Freedom Flights

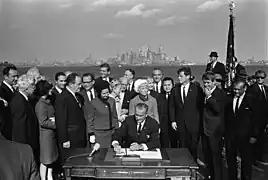
President Lyndon B. Johnson signing the Immigration Act of 1965.

In the United States the Immigration Act of 1924 put in immigration quotas that favored immigrants from Northern and Western Europe, and completely banned Arabs, Indians, and other Asians. As the civil rights movement gained momentum in the United States, laws that discriminated based on an individual's ethnicity or race began to be repealed. With the gaining traction of the civil rights movement the Immigration and Nationality Act of 1965 was passed which ended the previous national quotas and bans on immigration and created a seven category preference system that emphasized family reunification.